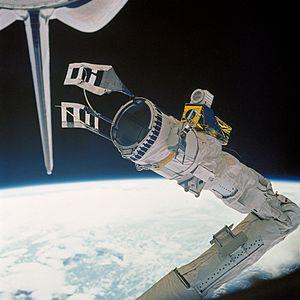
Le Canadarm ou bras canadien ou bras spatial canadien, est un bras mécanique conçu par le Canada et attaché à la navette spatiale américaine.